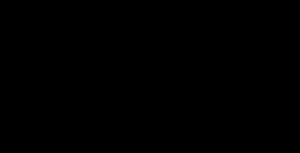
Strømningsnetværk / Eksempel
Et strømningsnetværk med strømning og kapaciteter
I grafteori er et strømningsnetværk en rettet graf, hvor hver kant har en kapacitet. Hver kant kan indeholde en strømning, der ikke må overstige kantens kapacitet. I operationsanalyse kaldes en rettet graf ofte et netværk. Ved hver knude skal strømningen opfylde, at mængden af strømning ind i knuden svarer til mængden af strømning ud af knuden, medmindre knuden er en kilde, som kun har udgående strøm, eller dræn, som kun har indgående strømning. Strømningsnetværk bruges til at modellere trafik i et computernetværk, cirkulation med krav, væsker i rør, strømme i et elektrisk kredsløb og mange andre situationer, hvor noget bevæger sig gennem et netværk af knudepunkter.